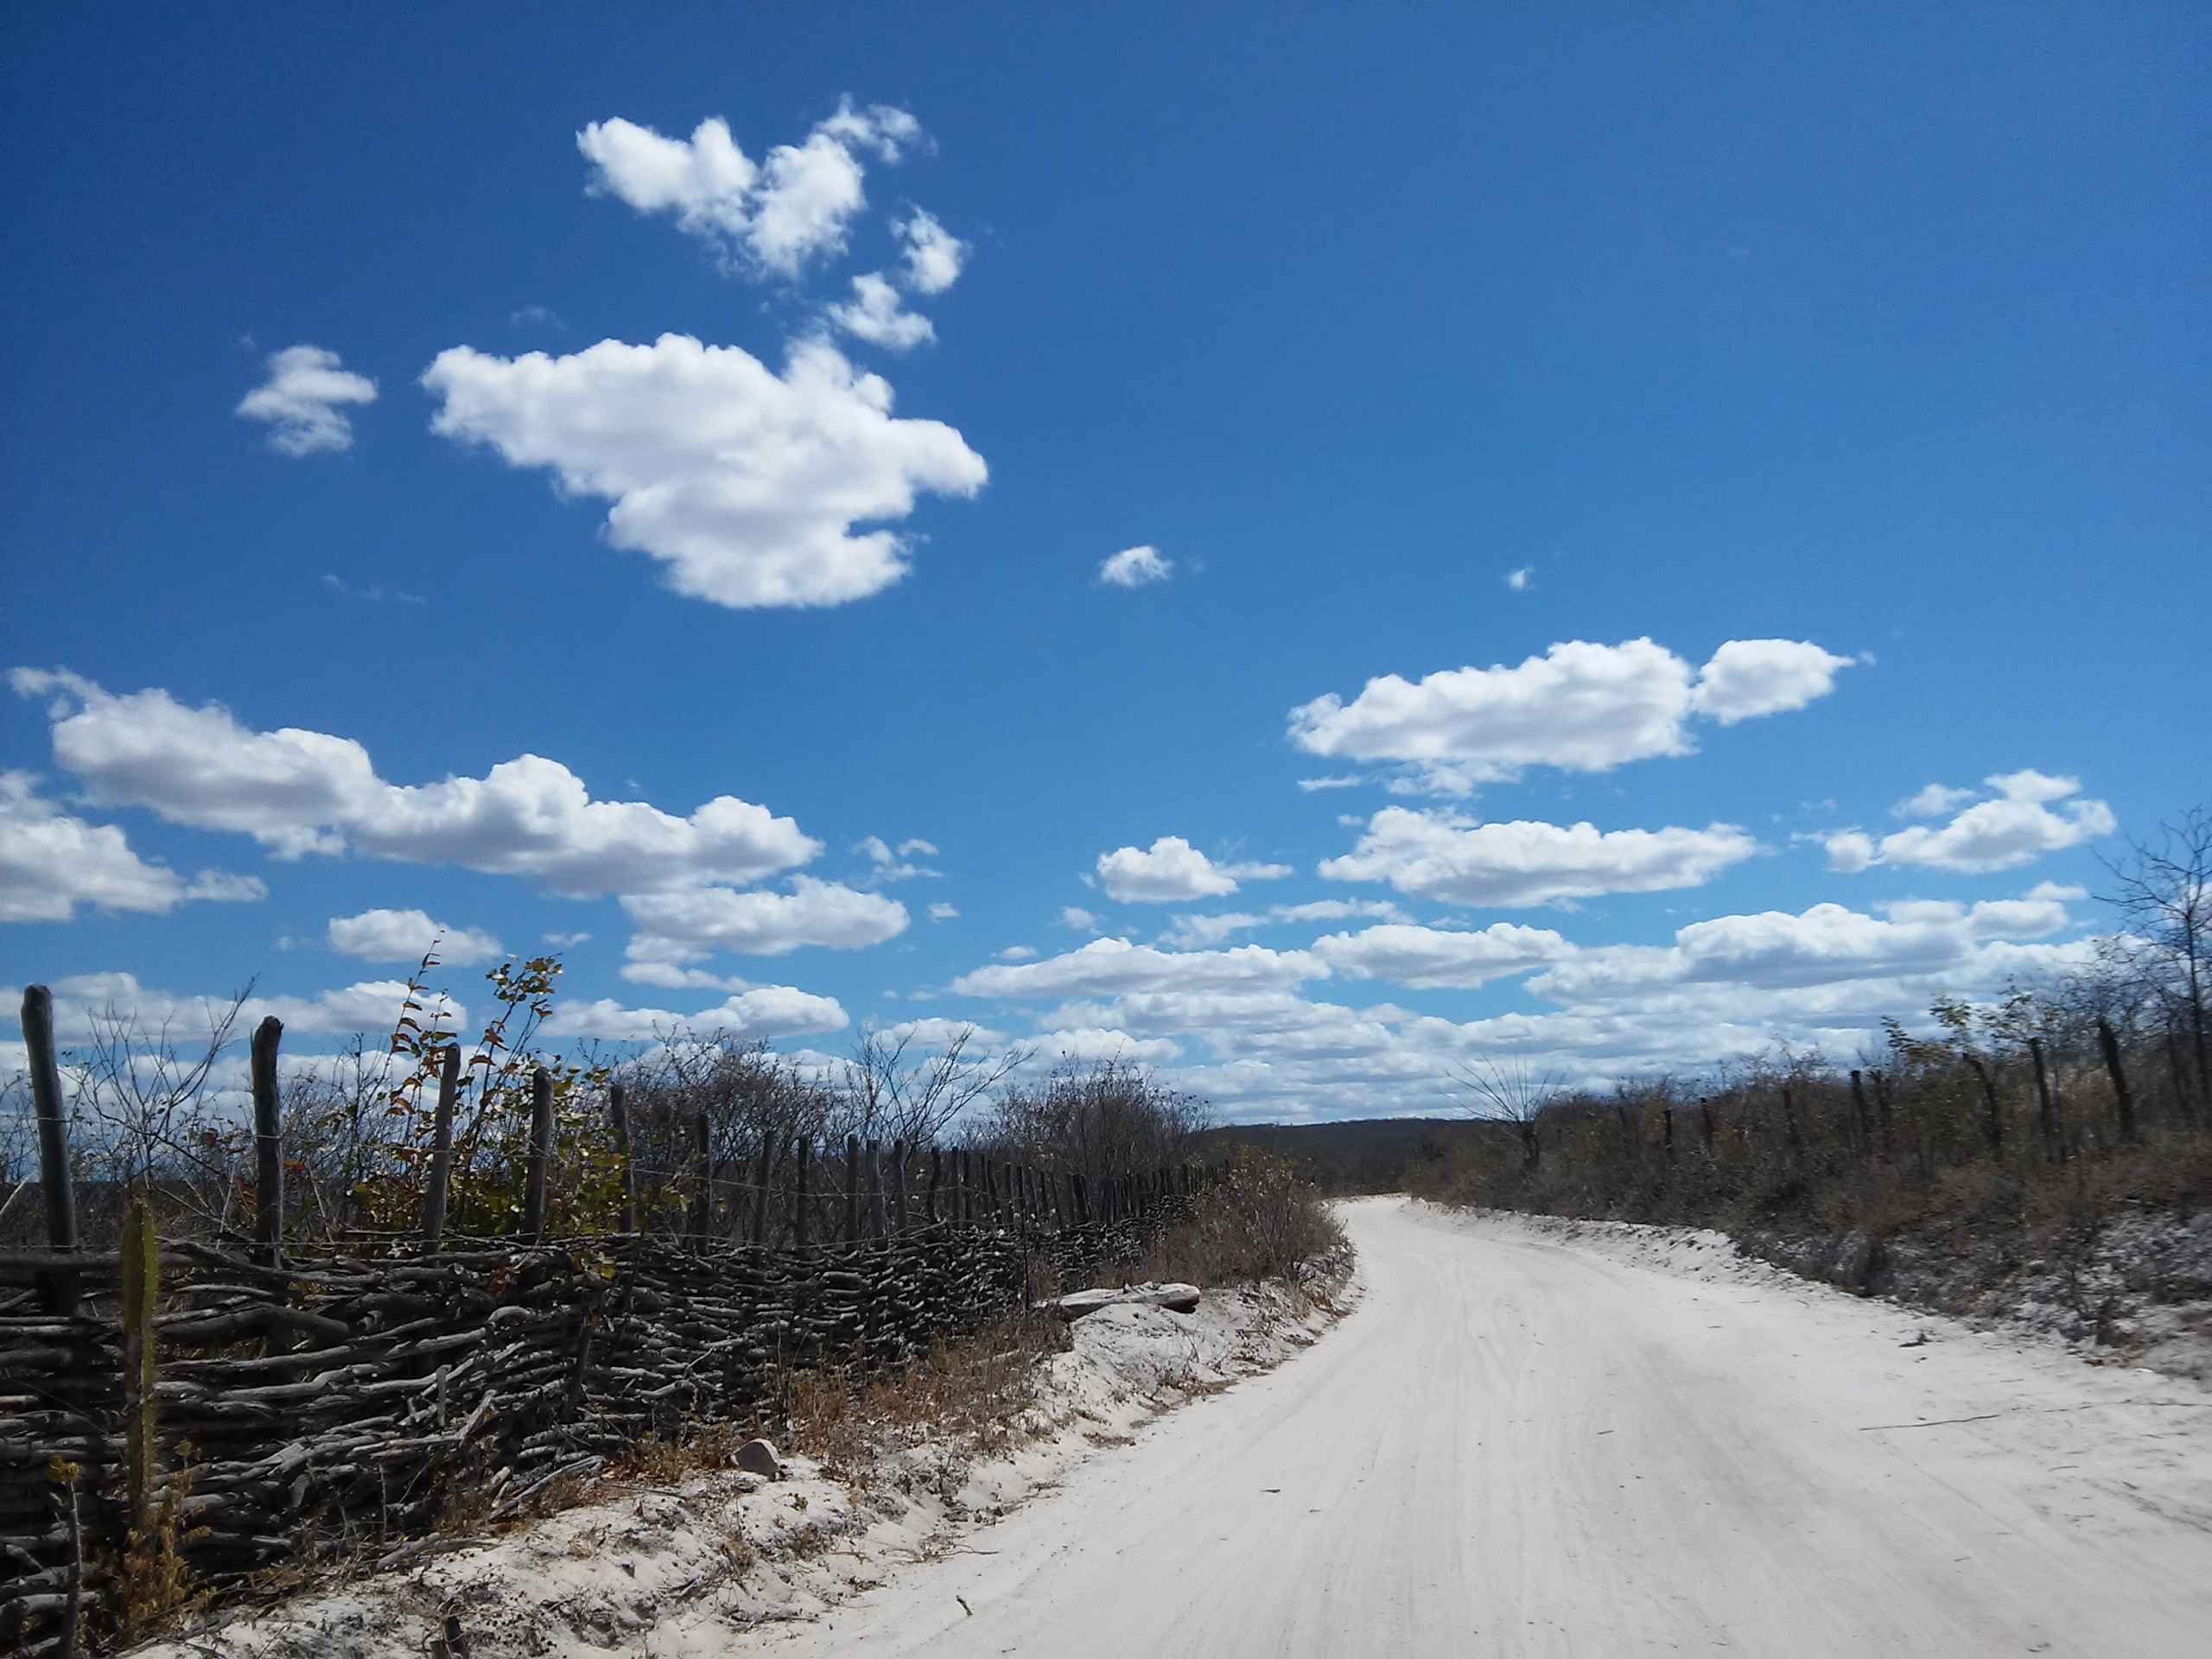
landscape, mountain, snow, winter, cloud, sky, road, prairie, weather, backcountry, infrastructure, plateau, habitat, rural area, caatinga, ceara, natural environment, semiarid, quiterian polis